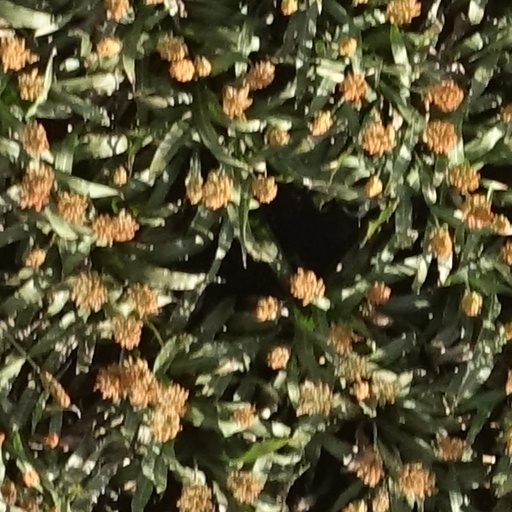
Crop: sorghum